Emergency vehicle lighting

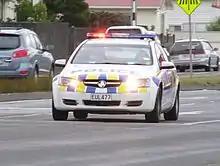
Old (now retired) New Zealand Police frontline vehicle with lightbar, dash lighting and alternating headlights

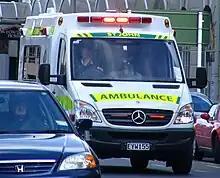
A old (now retired) Hato Hone St John ambulance with red lights

Red is the most used color on Japanese emergency vehicles. Japanese police use light bars mounted on a raised (mechanical) platform to make them more visible over congested streets. Rotating lights are most commonly used. But some newer vehicles have LED light bars installed. Vehicles with any other light color than red are security or engineers. Wig-wag headlights are not used.